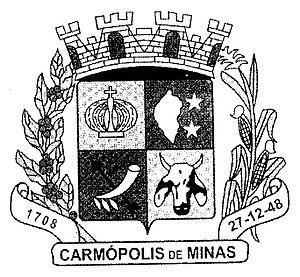
Carmópolis de Minas est une municipalité brésilienne de l'État du Minas Gerais et la microrégion d'Oliveira.